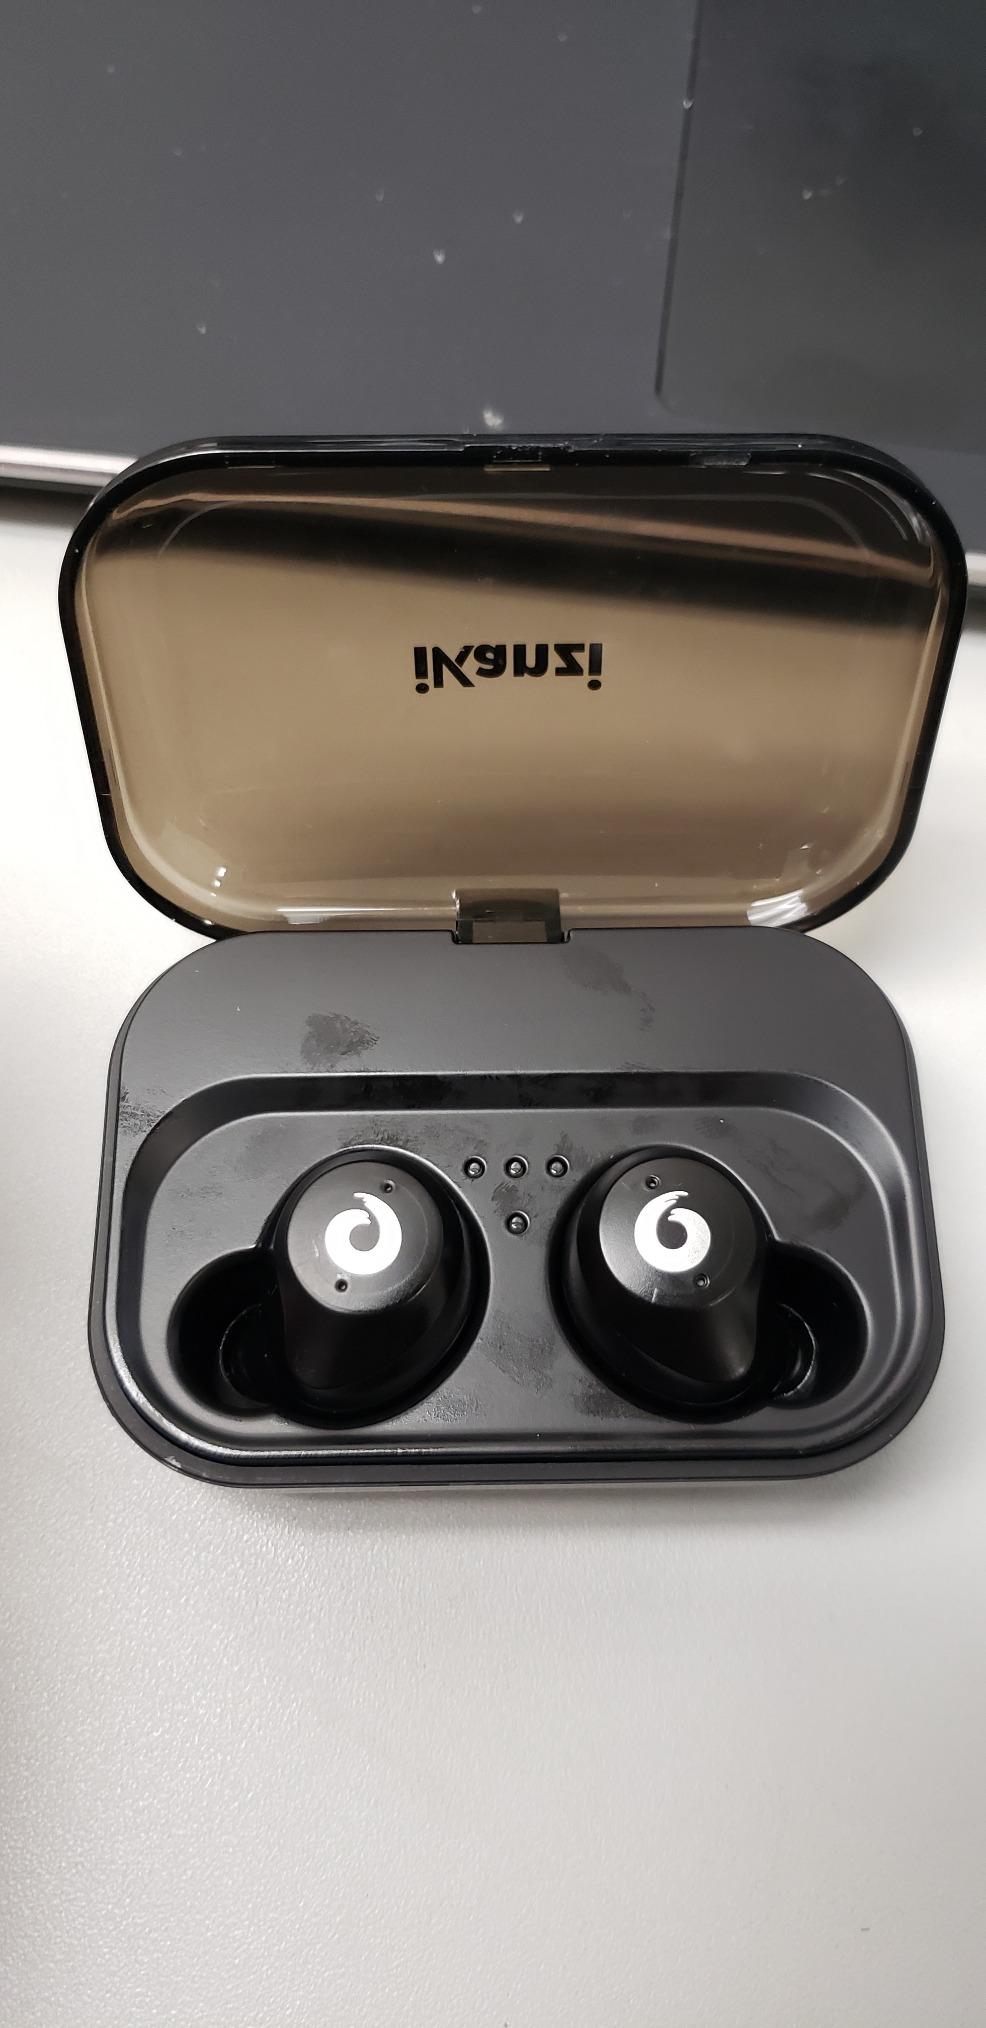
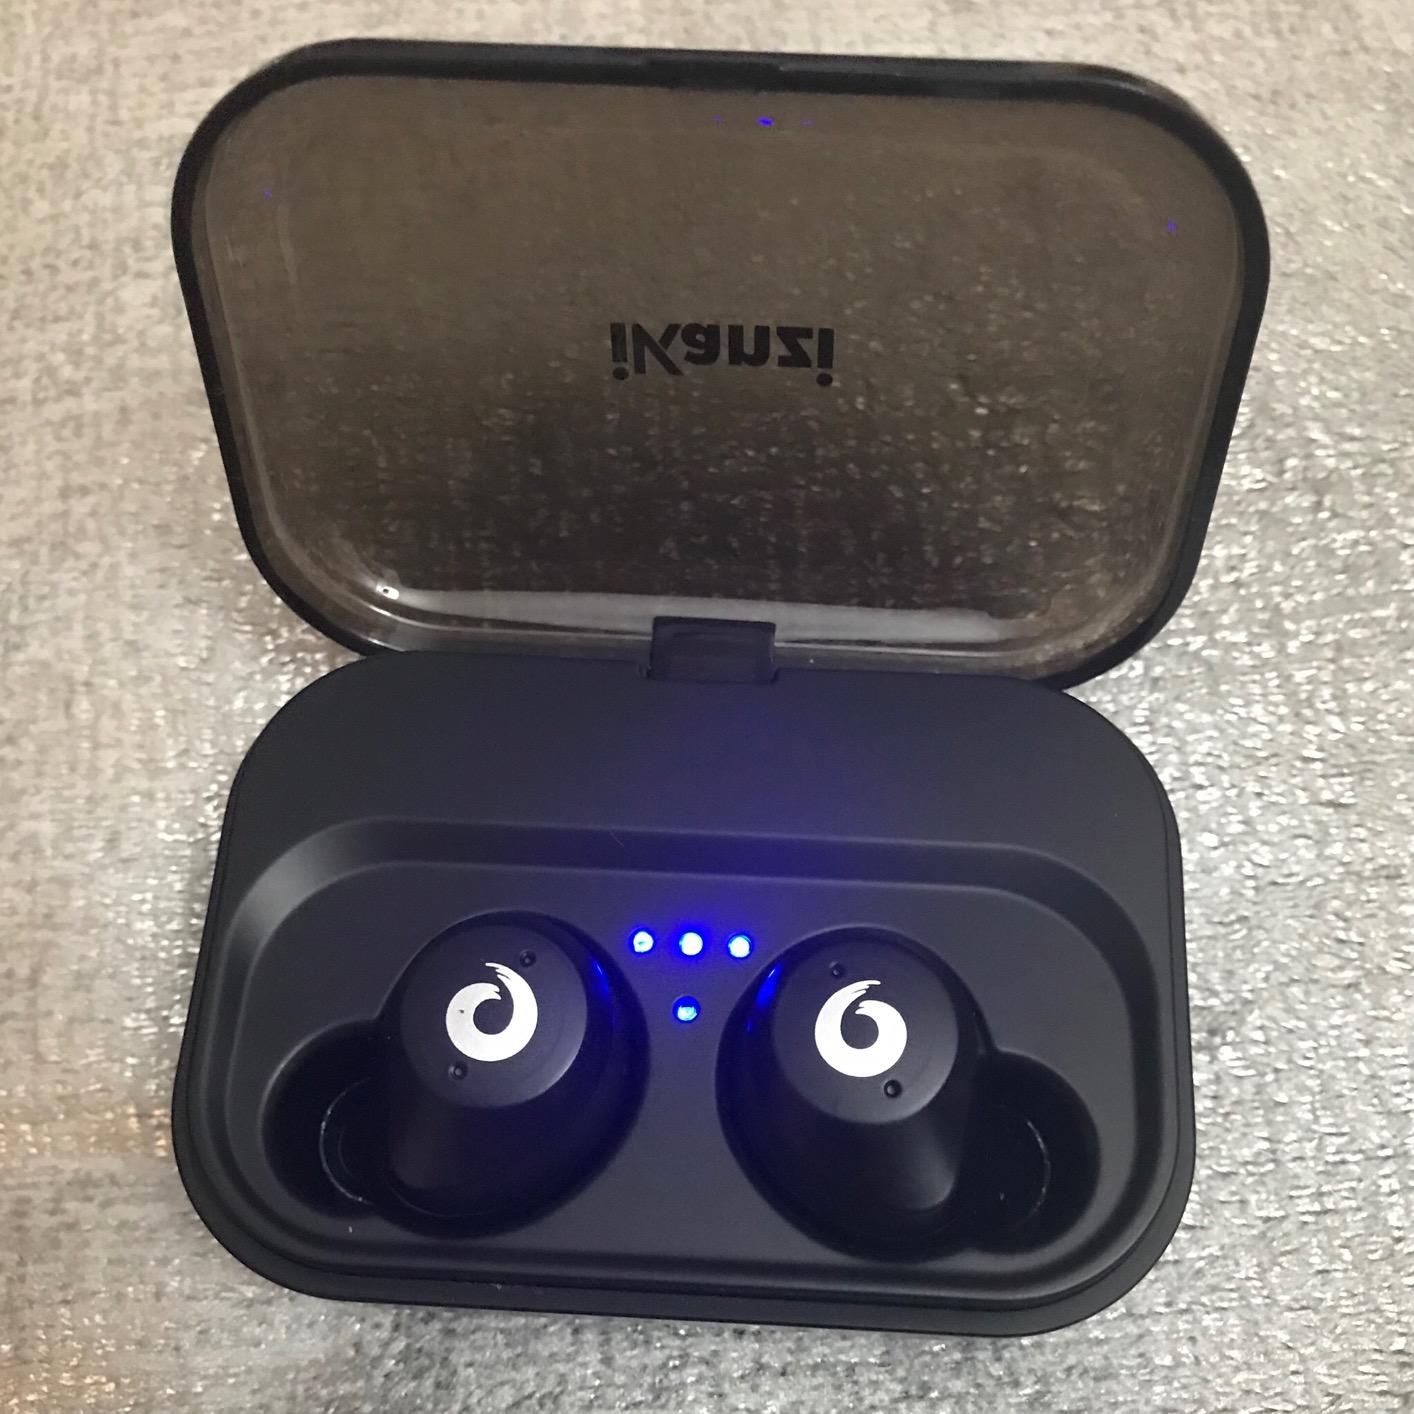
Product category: earbuds
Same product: yes